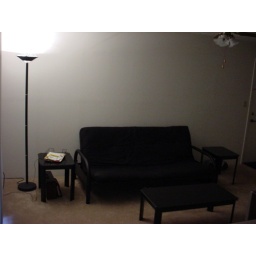
One black lacquer coffee table and two matching end tables. Simple, glossy black finish; still in great shape!